Live Letters

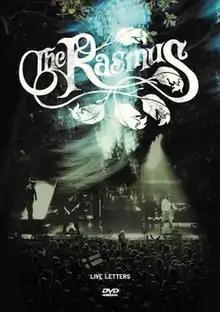
DVD cover

Live Letters is a live DVD by the Finnish rock band The Rasmus, originally released on 22 November 2004 on Playground Music.